Perennial rice

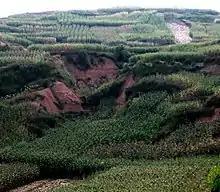
Erosion gulleys on unterraced hill farm in Yunnan Province

Farm fields, especially those in the humid tropics, that have been cleared of vegetation or recently plowed are highly vulnerable to soil and nutrient loss through wind or water erosion, soil compaction, and decline in soil organic matter and microbial biomass.